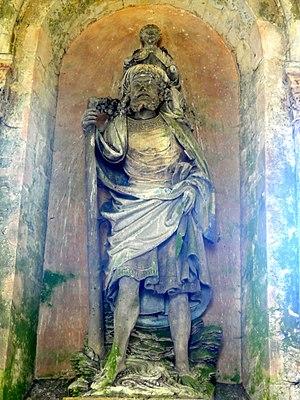
Chœur, statue de saint Christophe.
Le prieuré Saint-Christophe-en-Halatte est un ancien prieuré clunisien, dépendant du prieuré Notre-Dame de La Charité-sur-Loire, et situé sur la commune de Fleurines, en France. Il remplace une ancienne abbaye appauvrie, qui est relevée en 1061 par le seigneur Galeran de Senlis. Les moines n'observant pas la discipline, il décide de les soumettre à la règle stricte de l'ordre de Cluny, qui n'accepte que des prieurés. La fondation a lieu en 1083 par le don de l'ancienne abbaye au prieuré de La Charité. Le nouvel établissement est richement doté, et devient l'un des principaux propriétaires forestiers de la région. L'église du prieuré est édifiée entre 1150 et 1160 environ dans le style gothique primitif, encore largement influencé par le roman, par des artisans impliqués dans le chantier de la cathédrale Notre-Dame de Senlis. L'histoire administrative du prieuré est connue dans maints détails, de même que son histoire économique, mais l'on ignore tout sur sa vie spirituelle, même le nombre de religieux ayant formé la communauté n'étant pas connu. Le prieuré détient la justice seigneuriale sur ses terres.